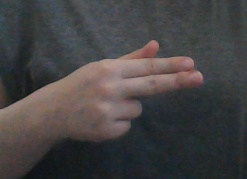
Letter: ghain